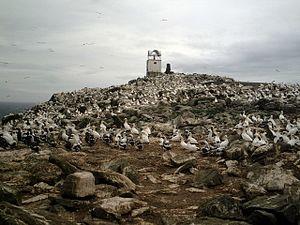
Sula Sgeir est une petite île inhabitée du Royaume-Uni située dans le Nord de l'Écosse. Inhospitalière et isolée, elle abrite une des plus importantes colonies de fous de Bassan. Les poussins de ces oiseaux sont chassés tous les ans depuis des siècles pour fournir le guga, un mets apprécié considéré comme raffiné. Un petit phare automatisé constitue la seule construction de l'île qui est protégée au sein de la réserve naturelle nationale de North Rona et Sula Sgeir.